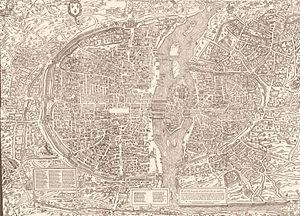
Plan de Paris vers 1550.
Sous Philippe Auguste, il existait à Paris de nombreux clos ou enclos, qui étaient des propriétés caractérisées par le mur qui les ceignait. Dans les clos se trouvaient le plus souvent quelques bâtiments et un jardin ou des champs. Ils étaient particulièrement nombreux rive gauche, comme en attestent les plans de l'époque.
Église conventuelle construite au XIIIᵉ siècle, l'une des plus vastes du vieux Paris faisait partie de l'ensemble du grand couvent des Cordeliers de Paris avec un cloître et un collège. Les Cordeliers est le nom que prirent les Franciscains installés en France. Elle a été le siège pendant la Révolution du Club des Cordeliers. Elle a été rasée au cours du XIXᵉ siècle.